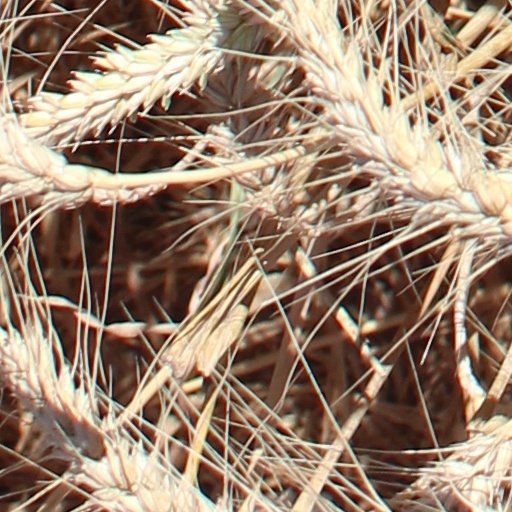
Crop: wheat